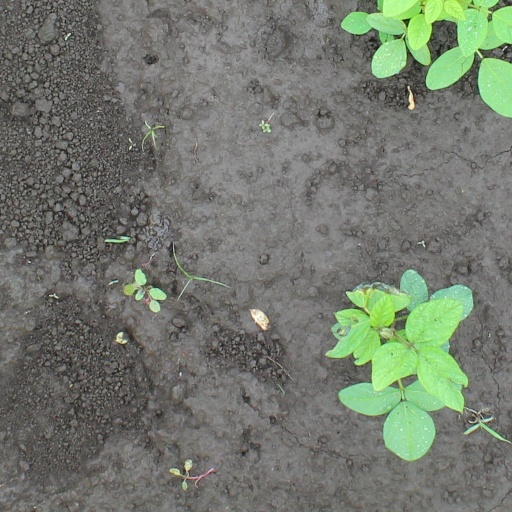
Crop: soybean